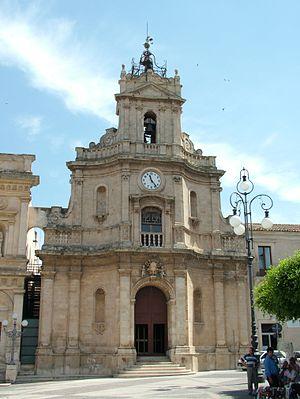
Vittoria est une ville de la province de Raguse en Sicile.